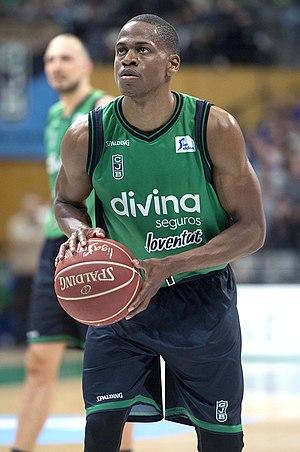
Terry Smith, né le 10 février 1986, à Syracuse, dans l'État de New York, est un joueur américain, naturalisé arménien, de basket-ball. Il évolue au poste de meneur.